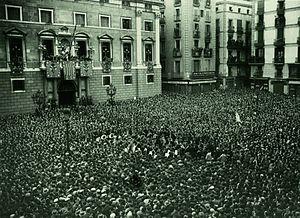
1931 est une année commune commençant un jeudi.
Présentation des élections ayant eu lieu en 1931.